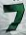
Number: 7